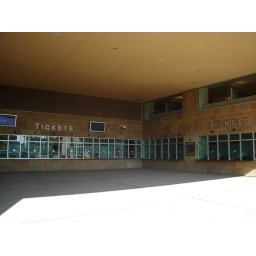
Ticket office near home plate entrance, Petco Park, San Diego.